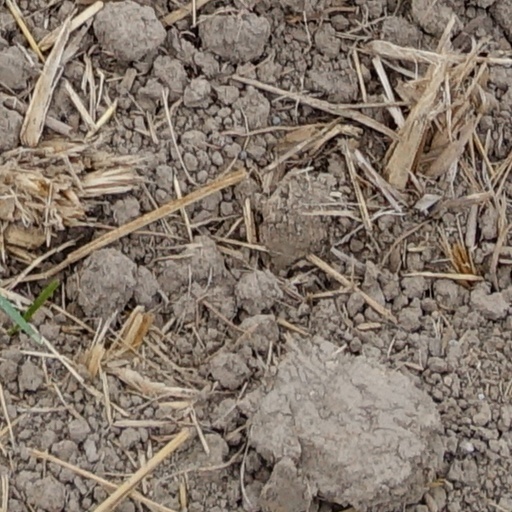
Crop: wheat